Penalties in English law

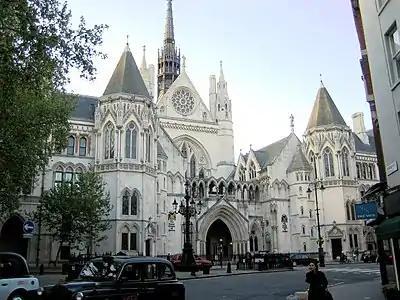
The law relating to contractual penalties has been almost entirely developed by judges in England.

In more recent cases the courts have taken a considerably more relaxed approach in relation to penalties. In "Philips Hong Kong Ltd v AG of Hong Kong" the Privy Council expressly endorsed the comments of Dickson J in the Supreme Court of Canada in "Elsey v J.G. Collins Insurance Agencies Ltd" that: